Emerton, New South Wales

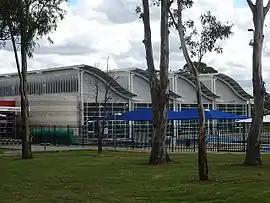
Emerton Leisure Centre

Emerton is a suburb of Sydney, in the state of New South Wales, Australia. Emerton is located 46 kilometres west of the Sydney central business district, in the local government area of the City of Blacktown and is part of the Greater Western Sydney region.